Oscar Parkes

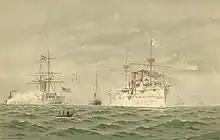
Parkes' inspiration, USS "Baltimore" (right) by Fred S. Cozzens

Parkes was born in Handsworth, Birmingham, England on 18 October 1885, the son of physician W. E. Parkes. He was educated at Rydal Mount, Colwyn Bay, and Berkhamsted, and Parkes attended the University of Birmingham, graduating M.B., Ch.B. in 1914. As a boy, he became fascinated by warships from all nations, particularly with their design and appearance. At the age of four, a picture of the American cruiser on a biscuit tin sparked his imagination. In 1900, when he was 15 years old, Parkes first met Fred Jane, of "Jane's Fighting Ships", and kept regular contact with him exchanging drawings and technical information till Jane's death in 1916.